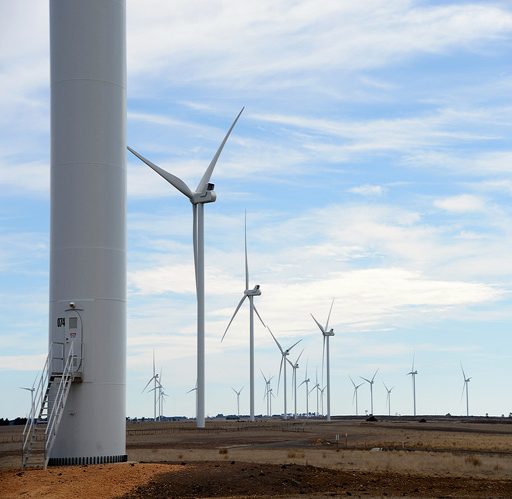
some of the wind farm 's turbines